DUX (video game)

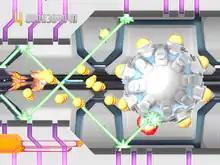
Gameplay screenshot

Influenced by "Gradius" and "R-Type", "DUX" is a horizontally scrolling shooter that relies on tactics rather than fast reflexes. There are several powers the players can use, such as power pod (absorbing bullets while hitting the fire back), charge shot (doing maximum damage blows in a single wave), and onboard missiles (can be fired in any direction around the ship). During the game, the main background can be adjusted in a menu, allowing for a clearer view.